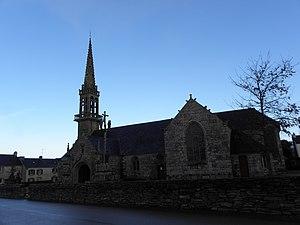
Église Saint-Jérôme de Cast (29).
Cet article recense une partie des monuments historiques du Finistère, en France.
Cast [kast] est une commune du département du Finistère, dans la région Bretagne, en France.
Cet article recense les monuments historiques français classés en 1916.